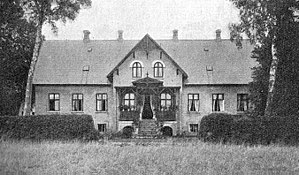
Lehnskov
Lehnskov omkring 1900
Lehnskov er en gammel hovedgård, den nævnes første gang i 1412, da kaldt Lindskov. Navnet Lehnskov er fra 1725. Lehnskov var da en avlsgård under Hvidkilde Gods til 1925. Gården ligger i Egense Sogn, Sunds Herred, Svendborg Kommune.
Lehnskov er en gammel hovedgård, den nævnes første gang i 1412, da kaldt Lindskov. Navnet Lehnskov er fra 1725 og den var indtil 1925 en avlsgård under Baroniet Lehn med hovedsæde på Hvidkilde. Gården ligger ved den vestlige indsejling til Svendborgsund i Egense Sogn, Sunds Herred, Svendborg Kommune. Den nuværende hovedbygning er opført i 2000.